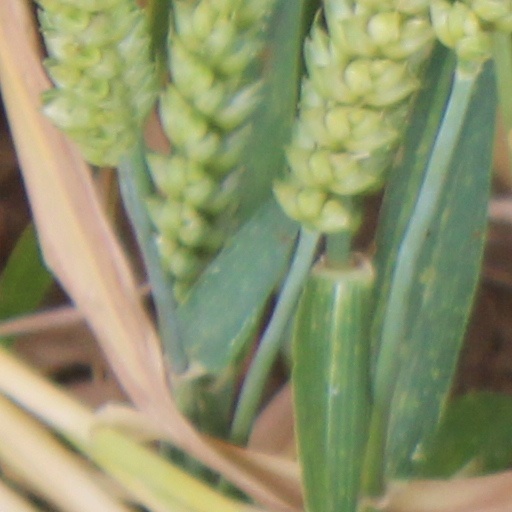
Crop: wheat